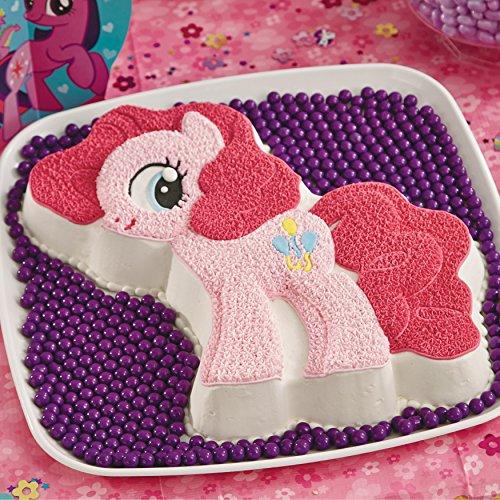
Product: WILTON - My Little Pony Cake Pan
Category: Home & Kitchen | Kitchen & Dining | Bakeware | Cake Pans | Specialty & Novelty Cake Pans
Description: Make a child's birthday dream come true with a My Little Pony cake.
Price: $29.54